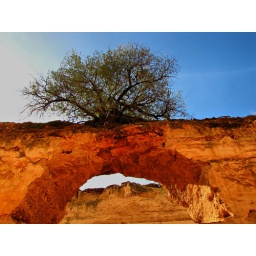
A tree growing on top of the horse stables in Meknes, Morocco, Africa